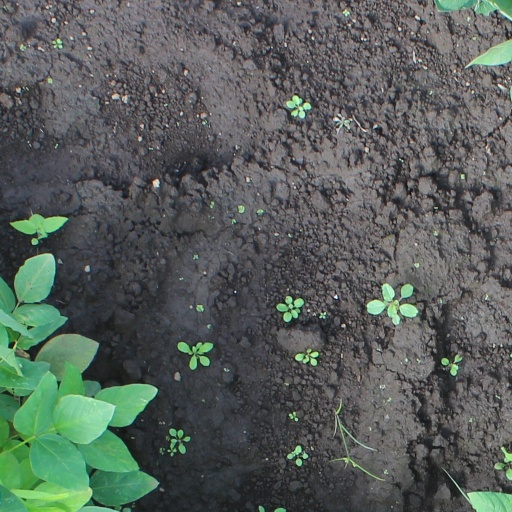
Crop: soybean